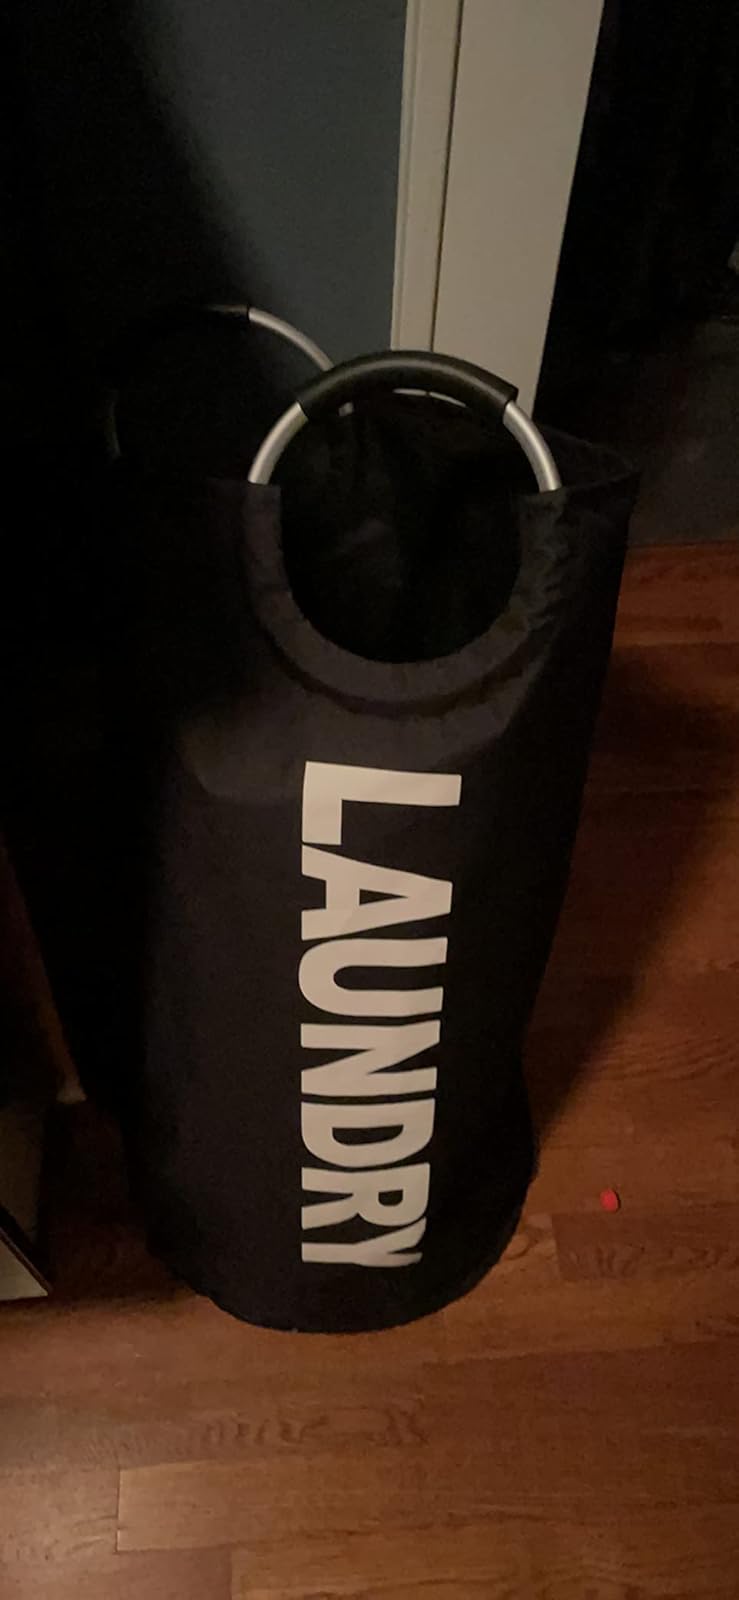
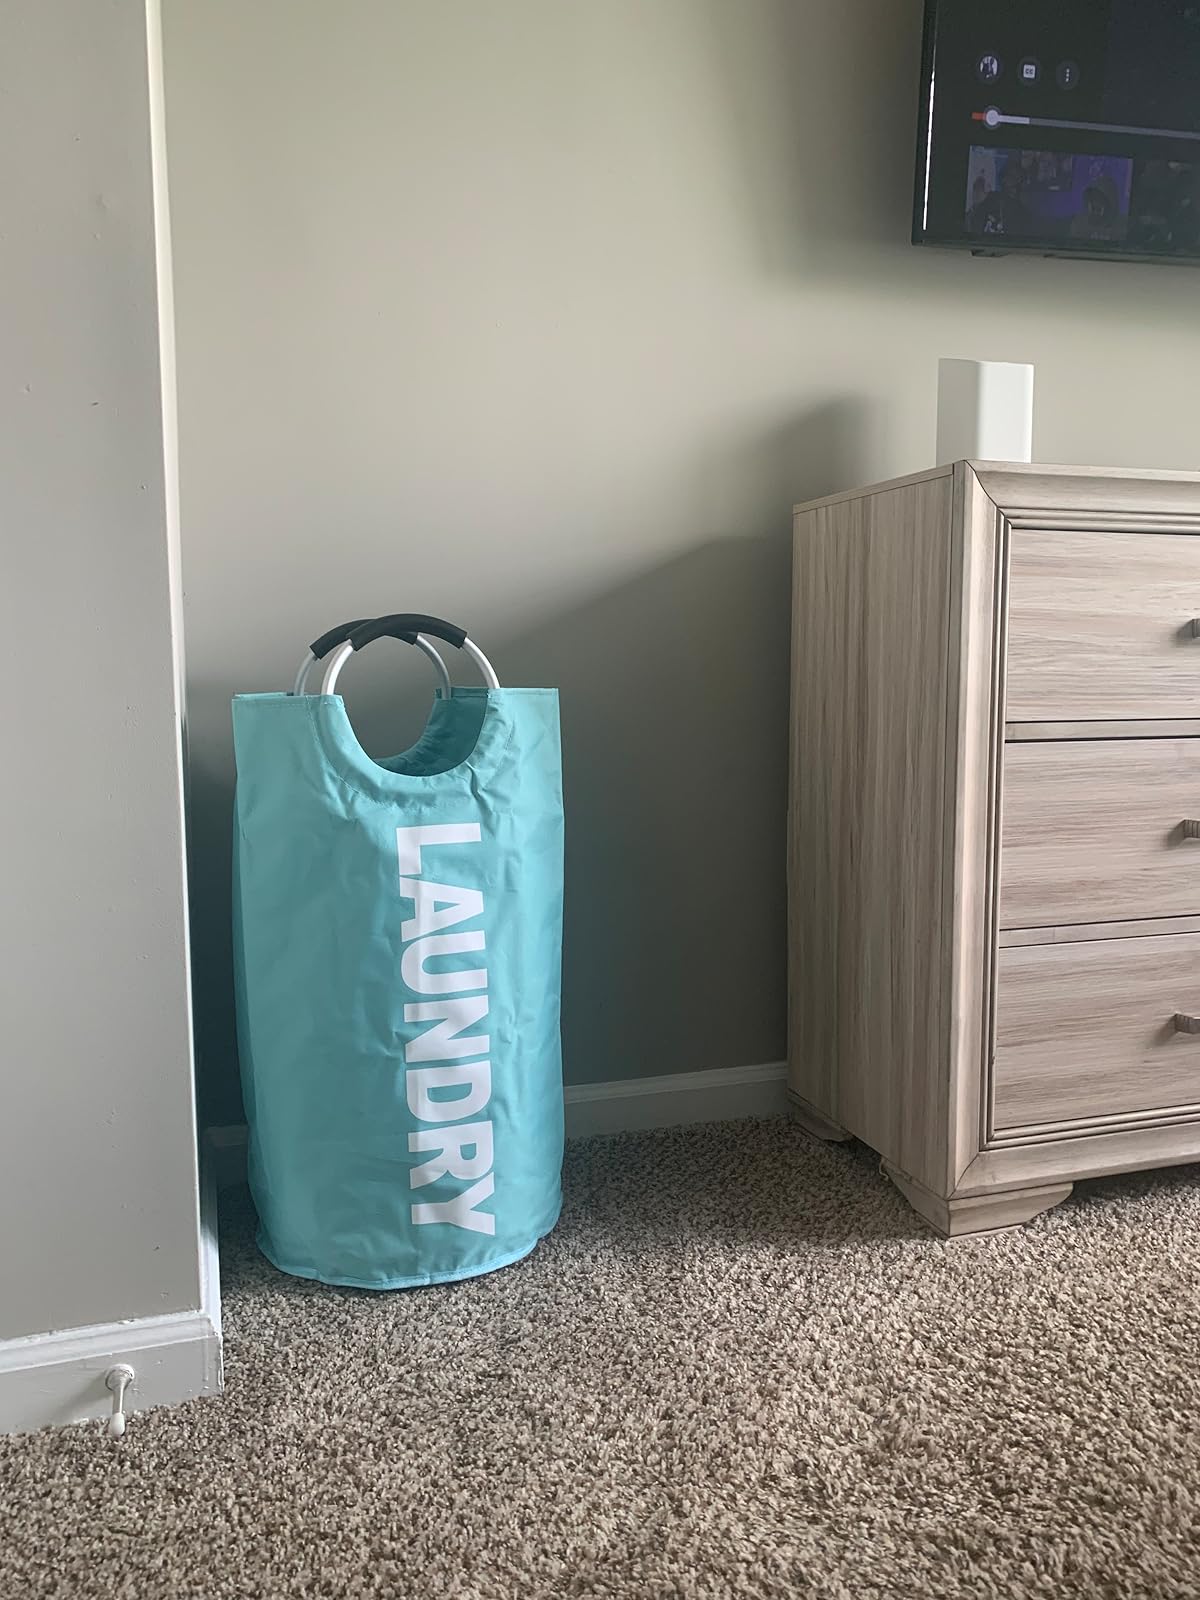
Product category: items_hamper
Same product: no